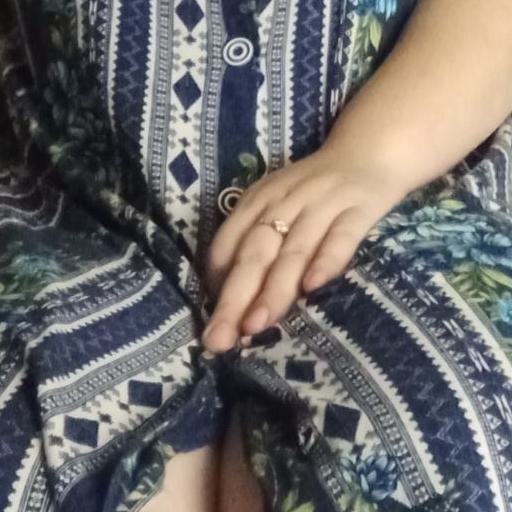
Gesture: no_gesture